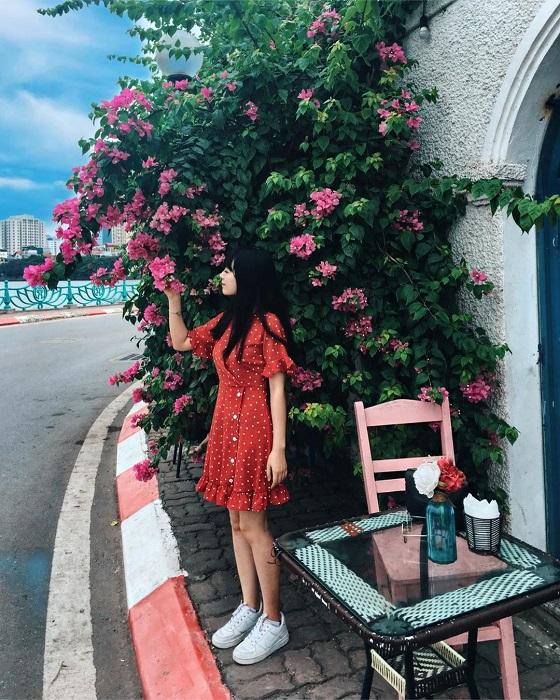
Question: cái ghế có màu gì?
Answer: cái ghê có màu hồng